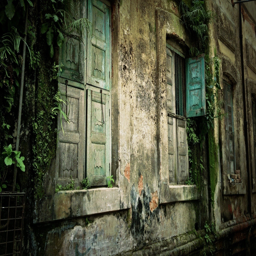
wonderful old house with red flowers on the wall